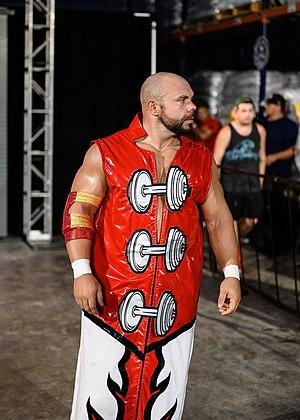
Aaron Frobel, plus connu sous le nom de ring de Michael Elgin est un catcheur canadien.